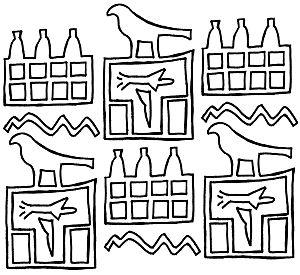
Narmer est un roi de l'Égypte antique ayant régné pendant la période thinite, trente-deux siècles avant notre ère.